Djedkare Isesi

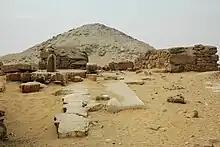
The pyramid of Djedkare in Saqqara, 2011

Three or four rock inscriptions dating to Djedkare's reign have been found in the Wadi Maghareh in Sinai, where mines of copper and semi-precious stones were exploited throughout the Old Kingdom, from the Fourth until the Sixth Dynasty. These inscriptions record three expeditions sent to look for turquoise: the earliest one, dated to the third or fourth cattle count–possibly corresponding to the sixth or eighth year of Dejdkare's reign–explicitly recalls the arrival of the mining party to the "hills of the turquoise" after being given "divine authority for the finding of semi-precious stones in the writing of the god himself, [as was enacted] in the broad court of the temple Nekhenre". This sentence could indicate the earliest known record of an oracular divination undertaken in order to ensure the success of the expedition prior to its departure, Nekhenre being the sun temple of Userkaf.